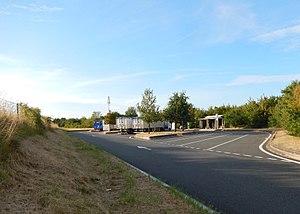
La partie dédiée au stationnement des poids lourds de l'aire autoroutière de la Pierre de Crazannes, située sur l'autoroute A837 (Autoroute des Oiseaux) dans le sens Saintes → Rochefort sur Mer, dans la commune de Plassay (Charente-Maritime, France).
Plassay est une commune du sud-ouest de la France, située dans le département de la Charente-Maritime.